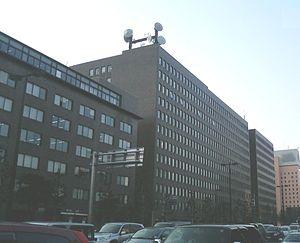
La compagnie d'Electricité de Kyūshū, appelée aussi Kyuden, est basée dans l'île de Kyūshū la troisième plus grande et la plus méridionale des quatre îles principales du Japon.